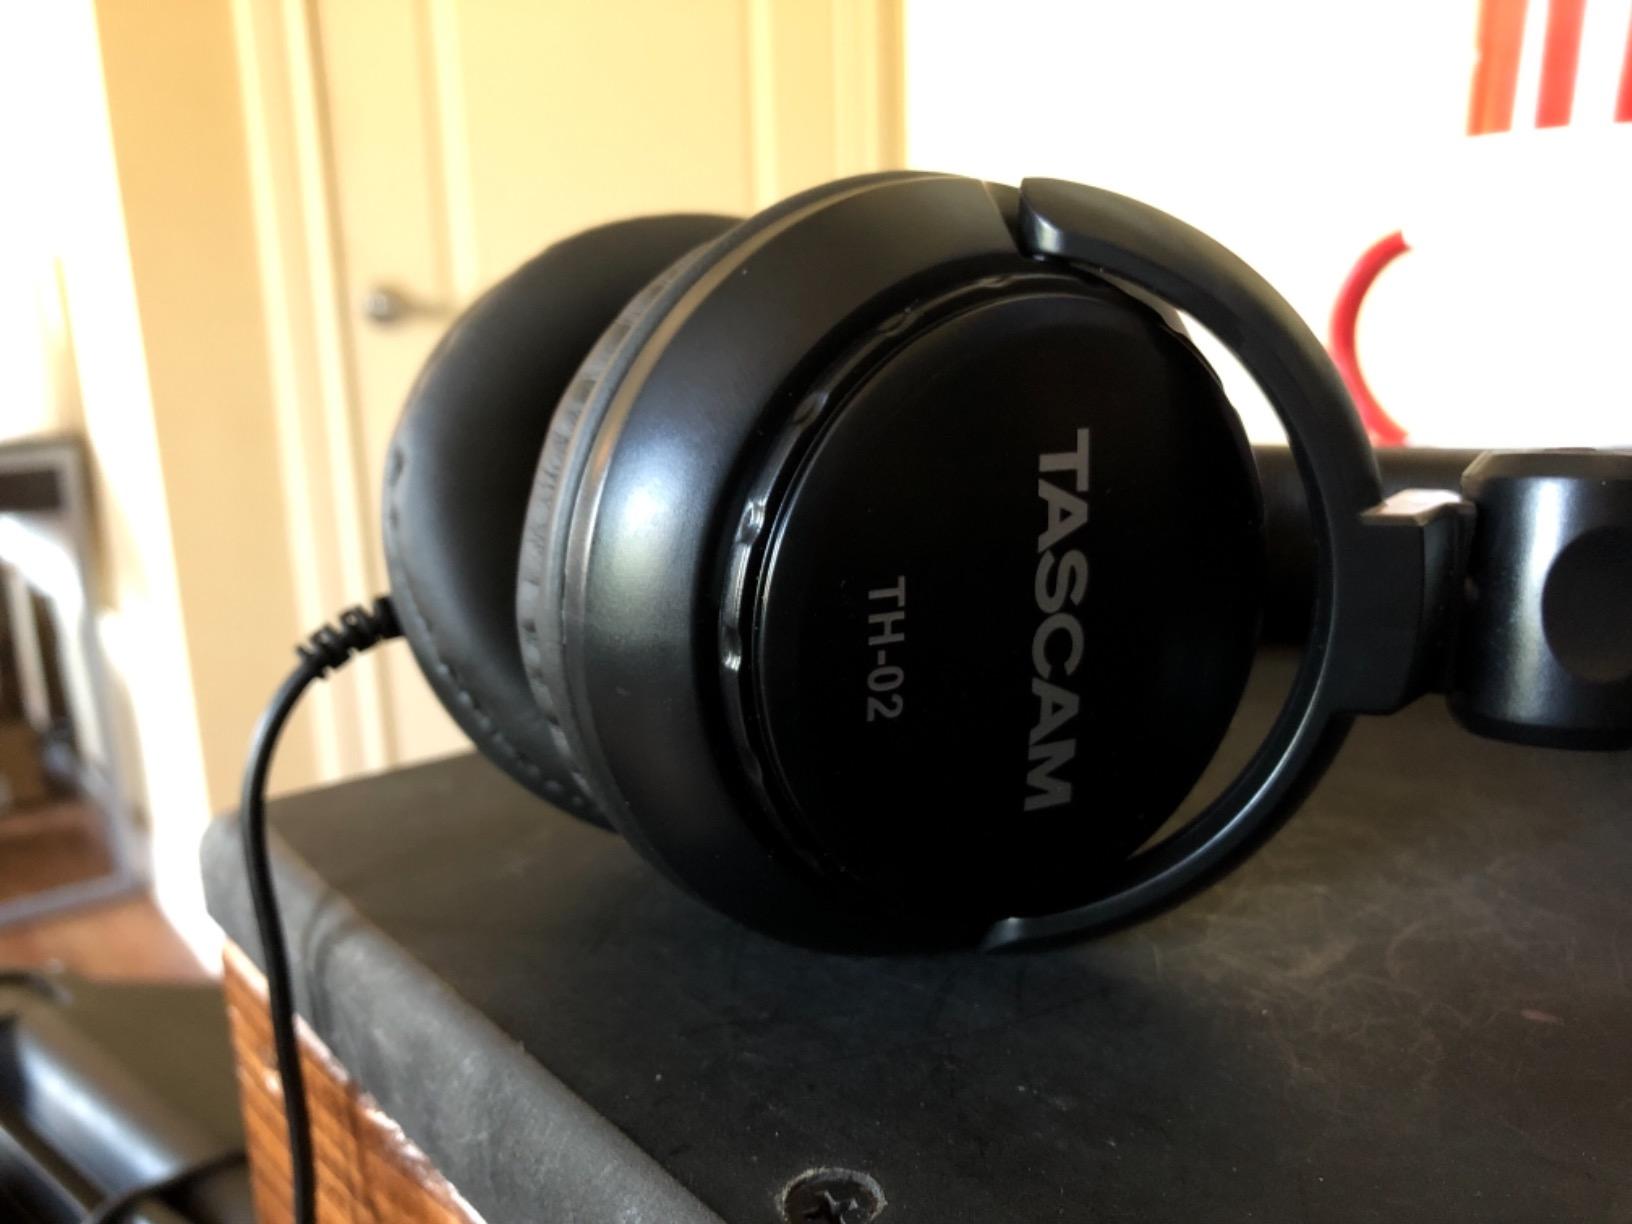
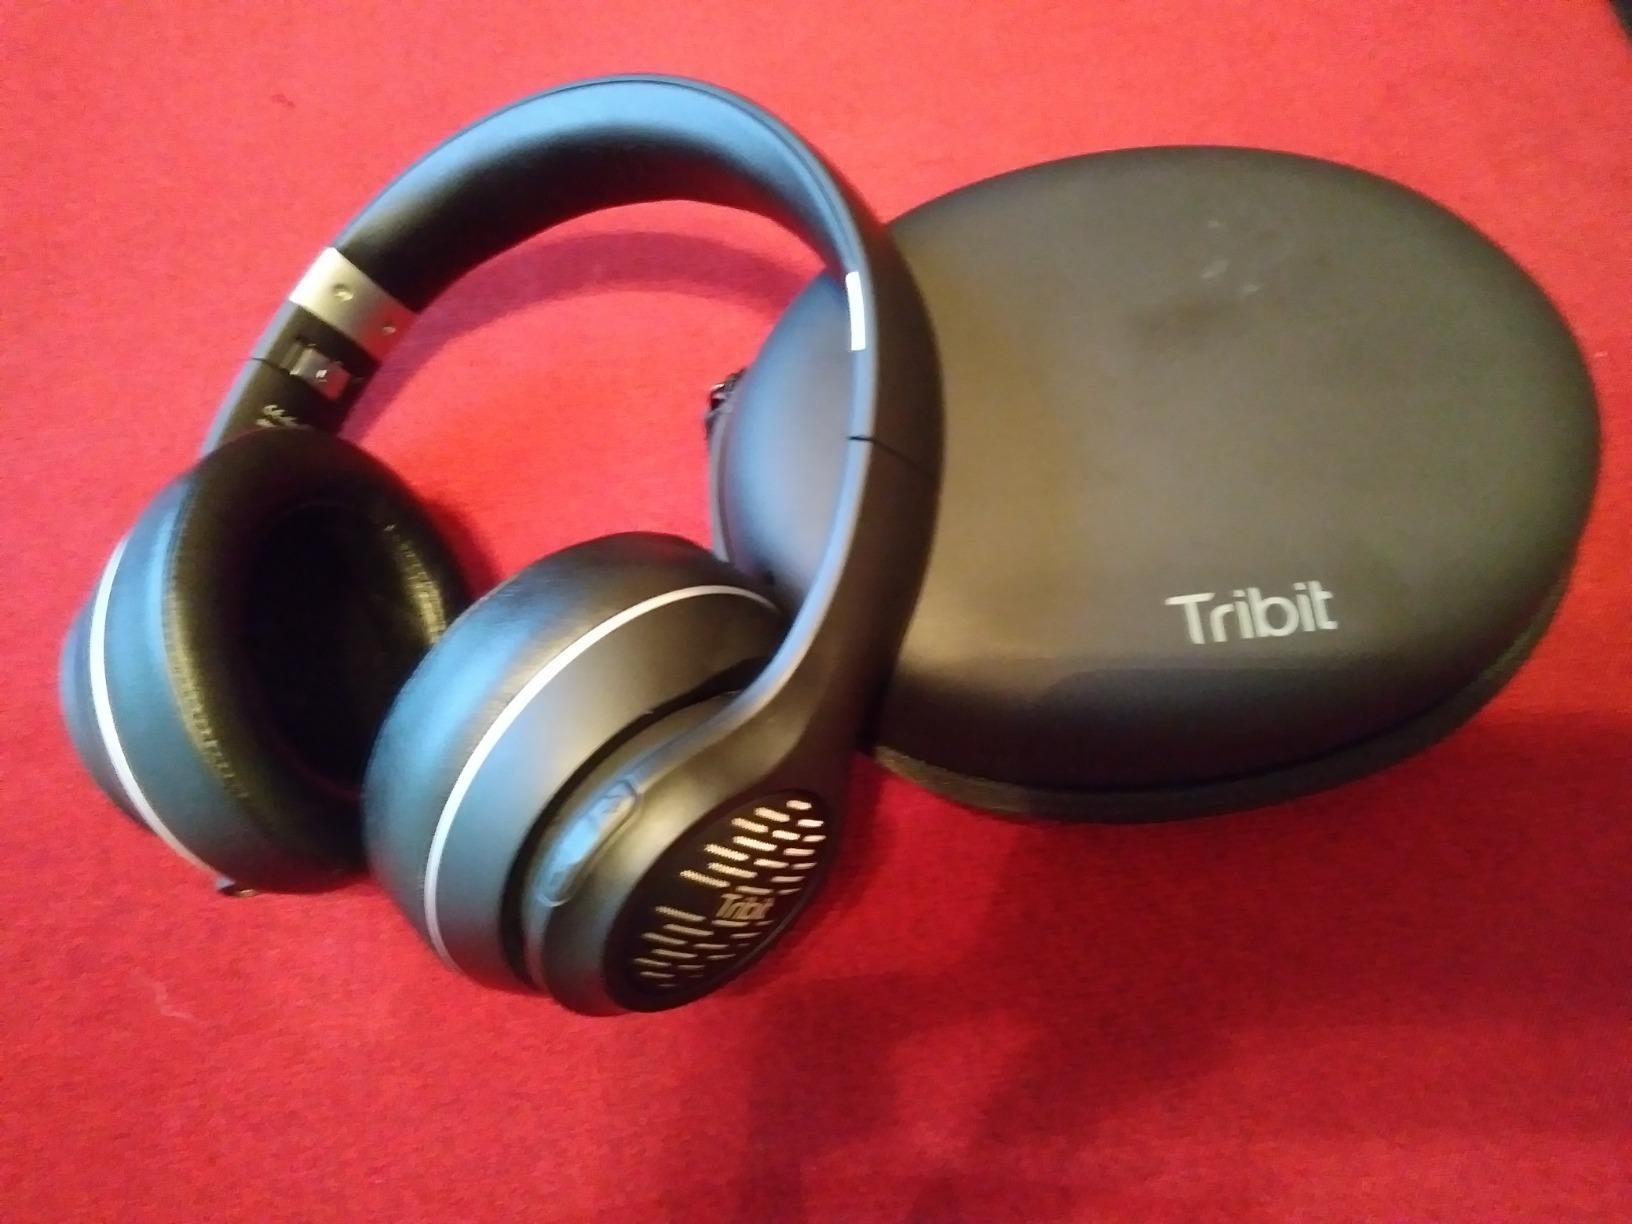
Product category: headphones
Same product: no